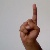
The image shows a hand gesture representing the letter 'D' in Indian Sign Language.